Australia at the 2012 Summer Olympics

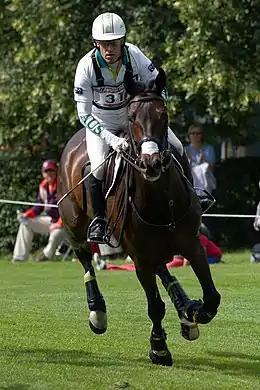
Andrew Hoy, in his seventh Olympic Games, and Rutherglen competing in the cross-country discipline of the eventing.

Based on their results at the 2011 Asian/Oceania Championships Edward Fernon and Chloe Esposito have qualified for modern pentathlon events in London.